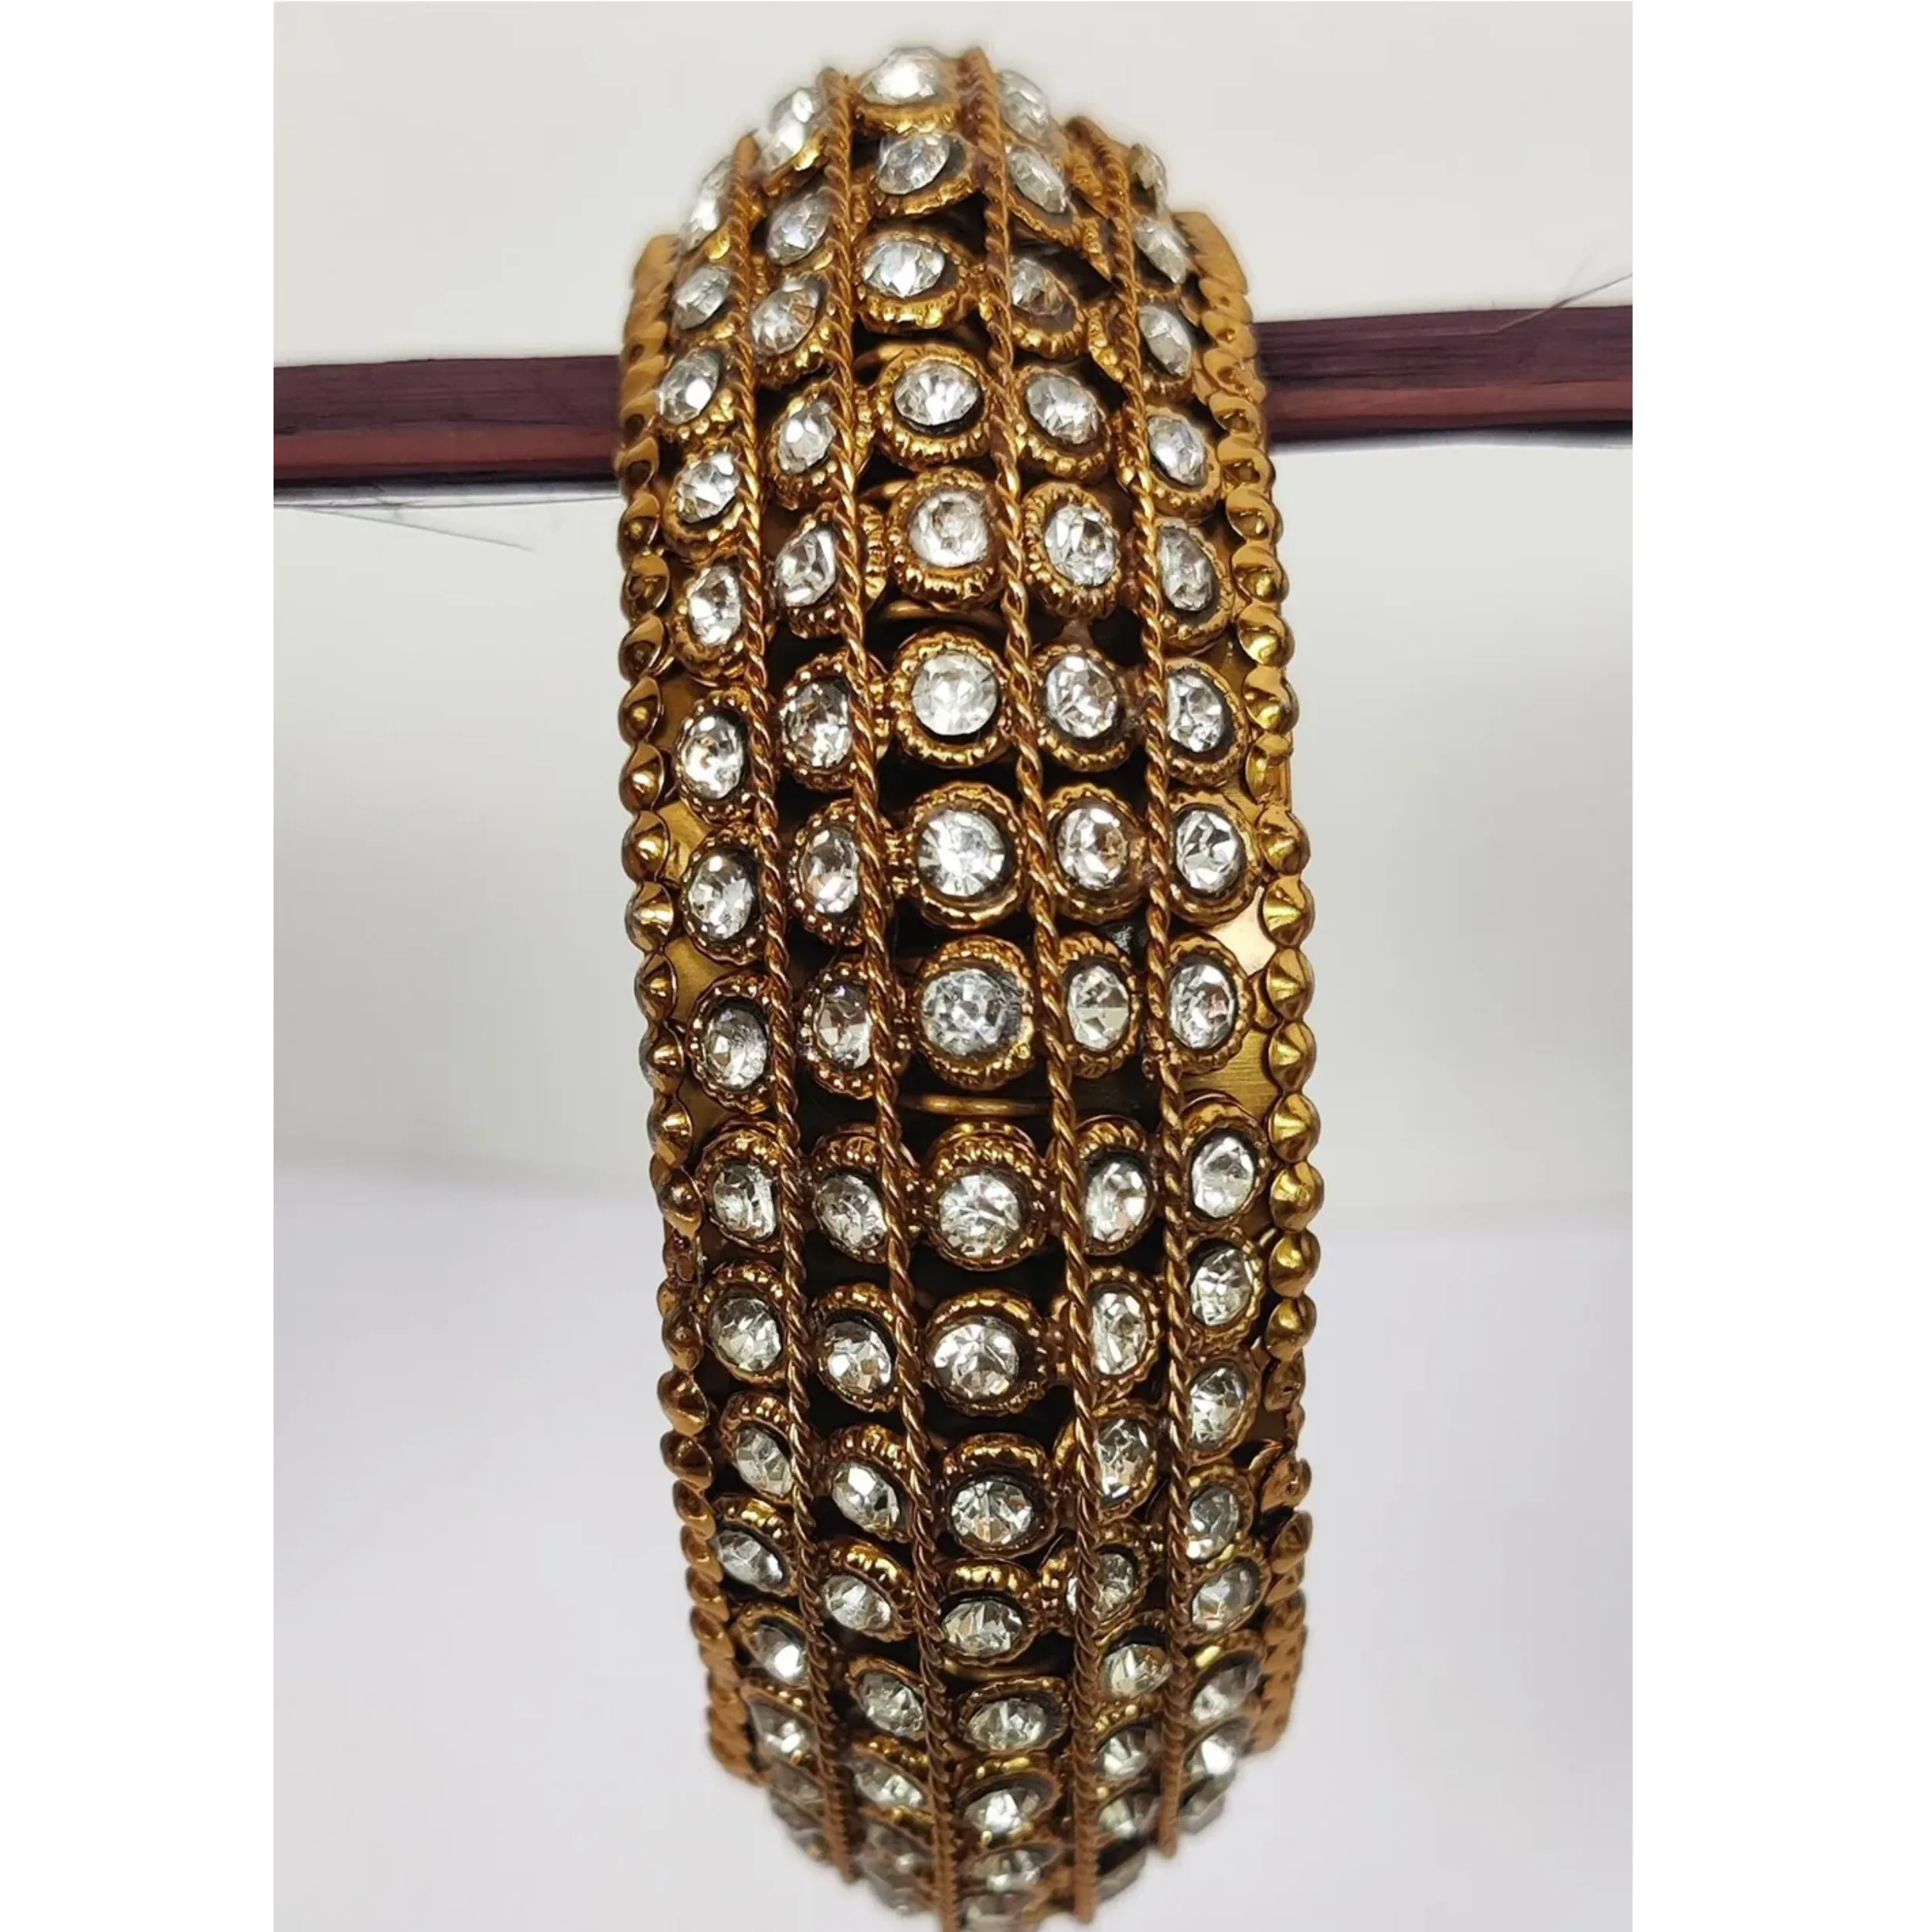
Just In Jewellry Oxidized Stone Studded Bangle
Type: Bracelets & Bangles
Brand: Just In Jewellery
Price: Rs. 599
 This exquisite and elegant traditional jewelry,traditional bangles rhinestone CZ crystal bracelet adds a contemporary touch to your ensembles. High quality plating For long lasting finish. Embellished with glass stone cz crystal rhinestones, a classic fusion of exquisite craftsmanship and feminine elegance. This includes an insight of crude ethnic excellence For all type of traditional ethnic cum contemporary modern look. This trendy western simple look piece go with everything in your closet from ethnic to casual wear or festival or any other occasion. Wear this with your gorgeous traditional dress on any wedding, party, engagement, ring ceremony, prom, anniversary or any festive or special occasion. Perfect Gift For Any Occasion For yourself or your loved ones, GIFT For HER! - Ideal Valentine, Thanks giving, Mother's Day, Friendship, Chrismas,
Features: Comfortable,Festive